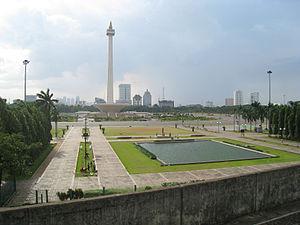
Gambir est un kecamatan de Jakarta Centre, une des cinq kota qui constituent Jakarta, la capitale de l'Indonésie. Ses habitants sont essentiellement des hauts fonctionnaires, de riches Indonésiens et des diplomates. C'est un des quartiers les plus chers de la ville.